List of Everton F.C. international players

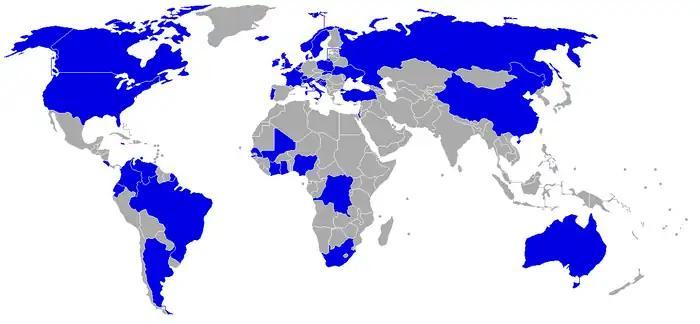
Countries (in blue) in which Everton players have been capped at international level.

Robert Warzycha became the first player from outside of the British Isles to represent his country, Poland in 1991 (Although some players born outside of the British Isles had played internationally for the club for Home Nation sides such as Pat Van Den Hauwe born in Belgium but representing Wales). Daniel Amokachi was the first non-European representative for Nigeria in 1993.